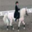
Label: horse